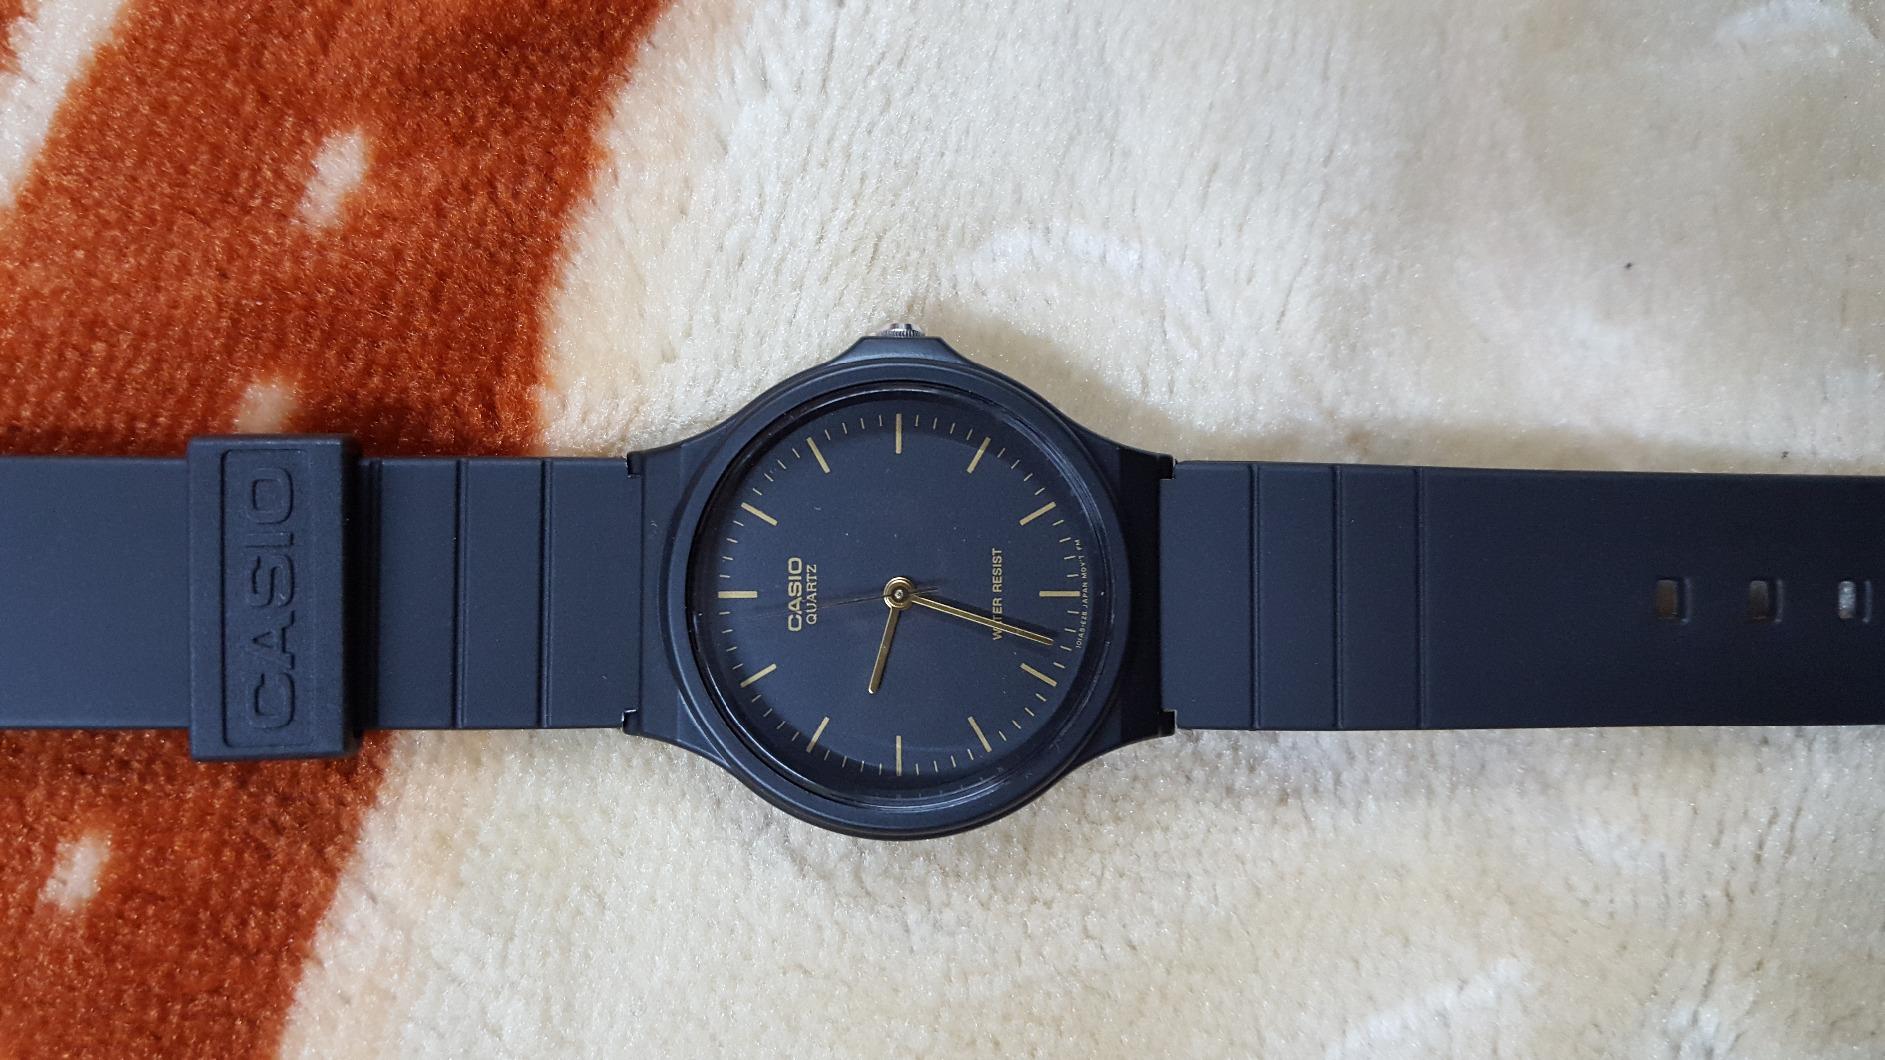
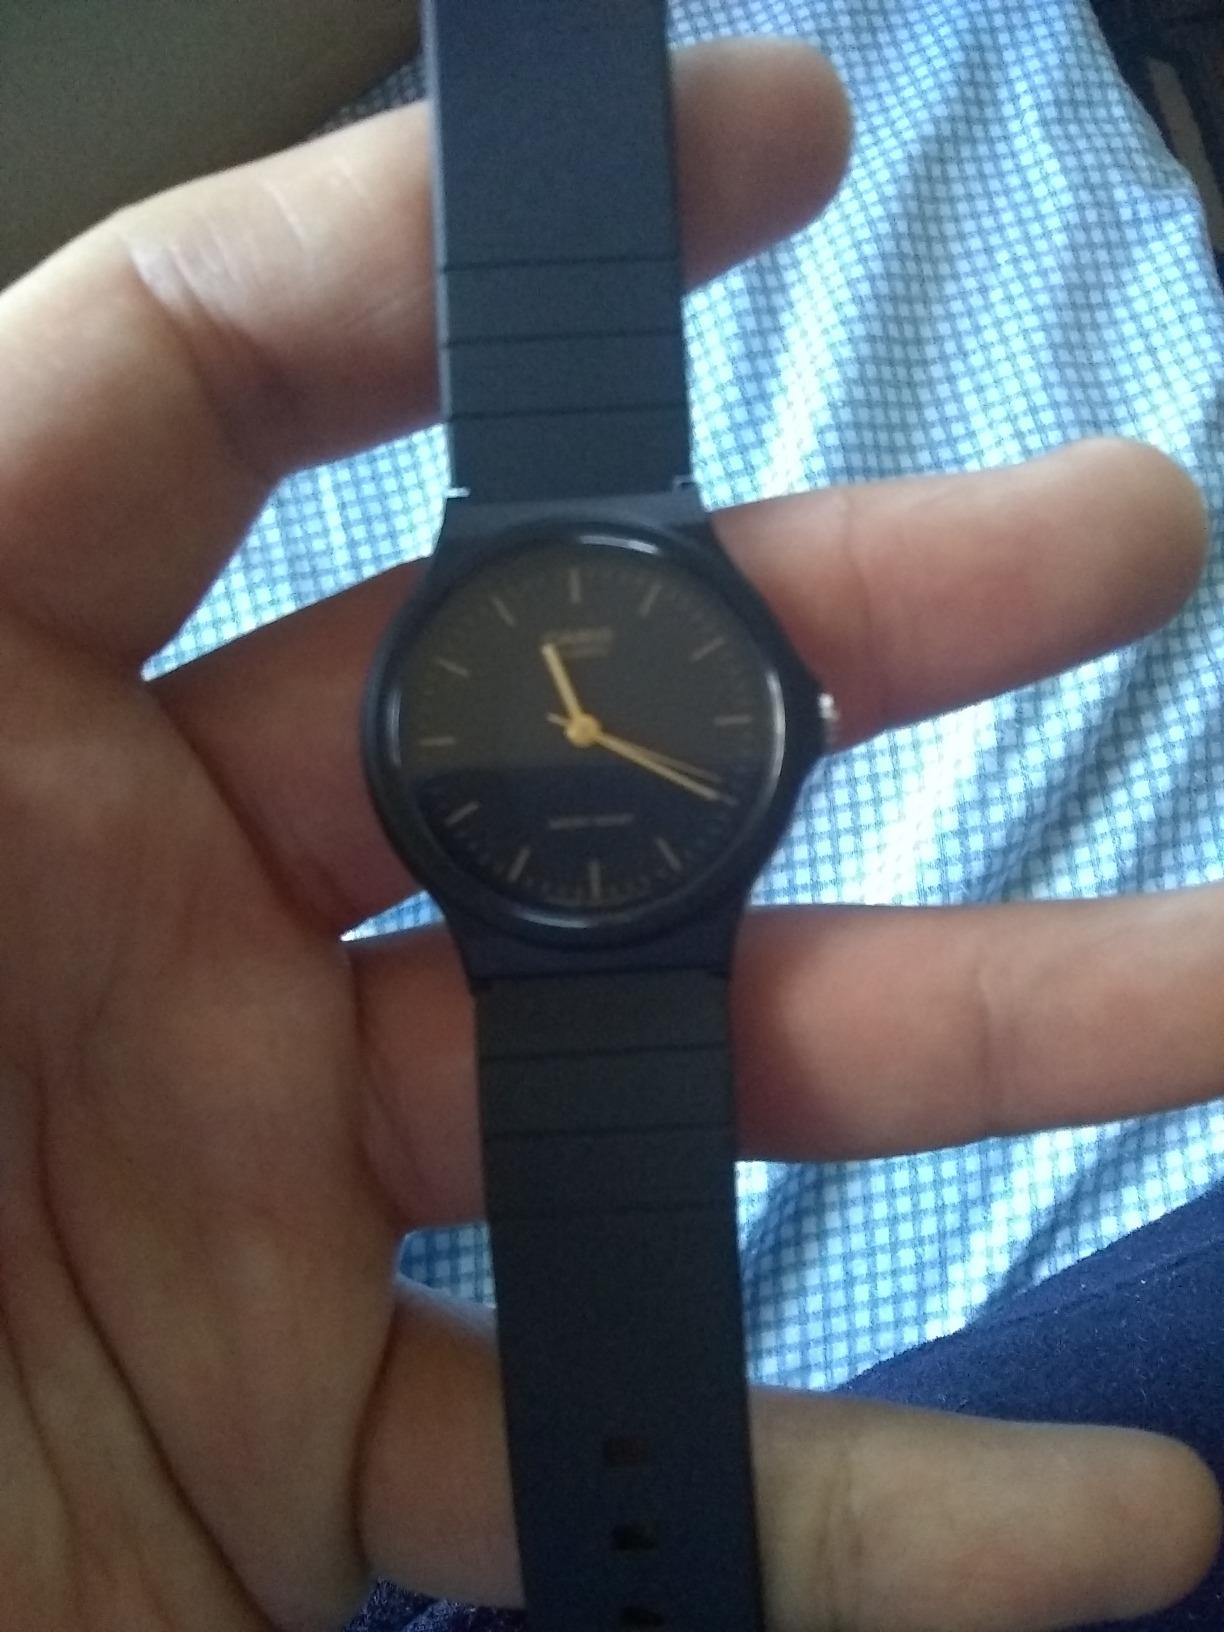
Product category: accessories_watch
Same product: yes